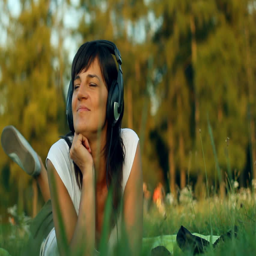
woman with headphones lying on the grass